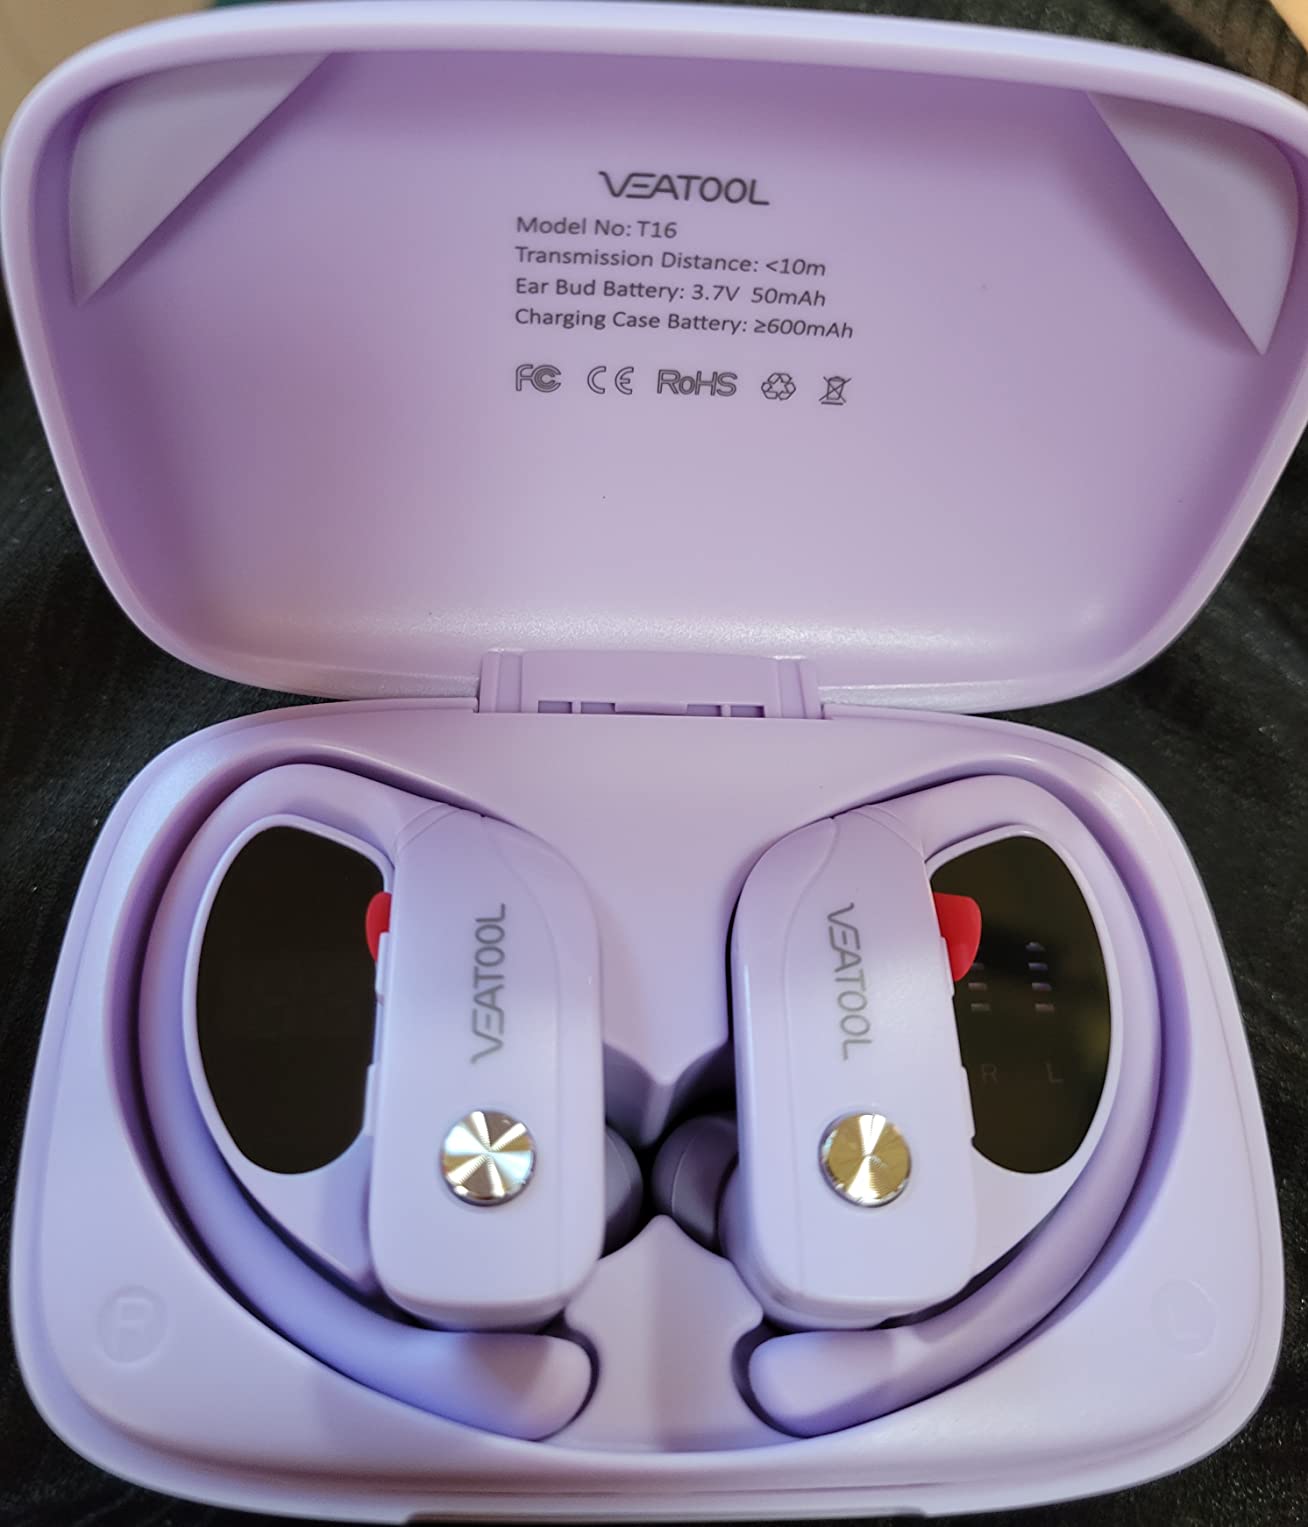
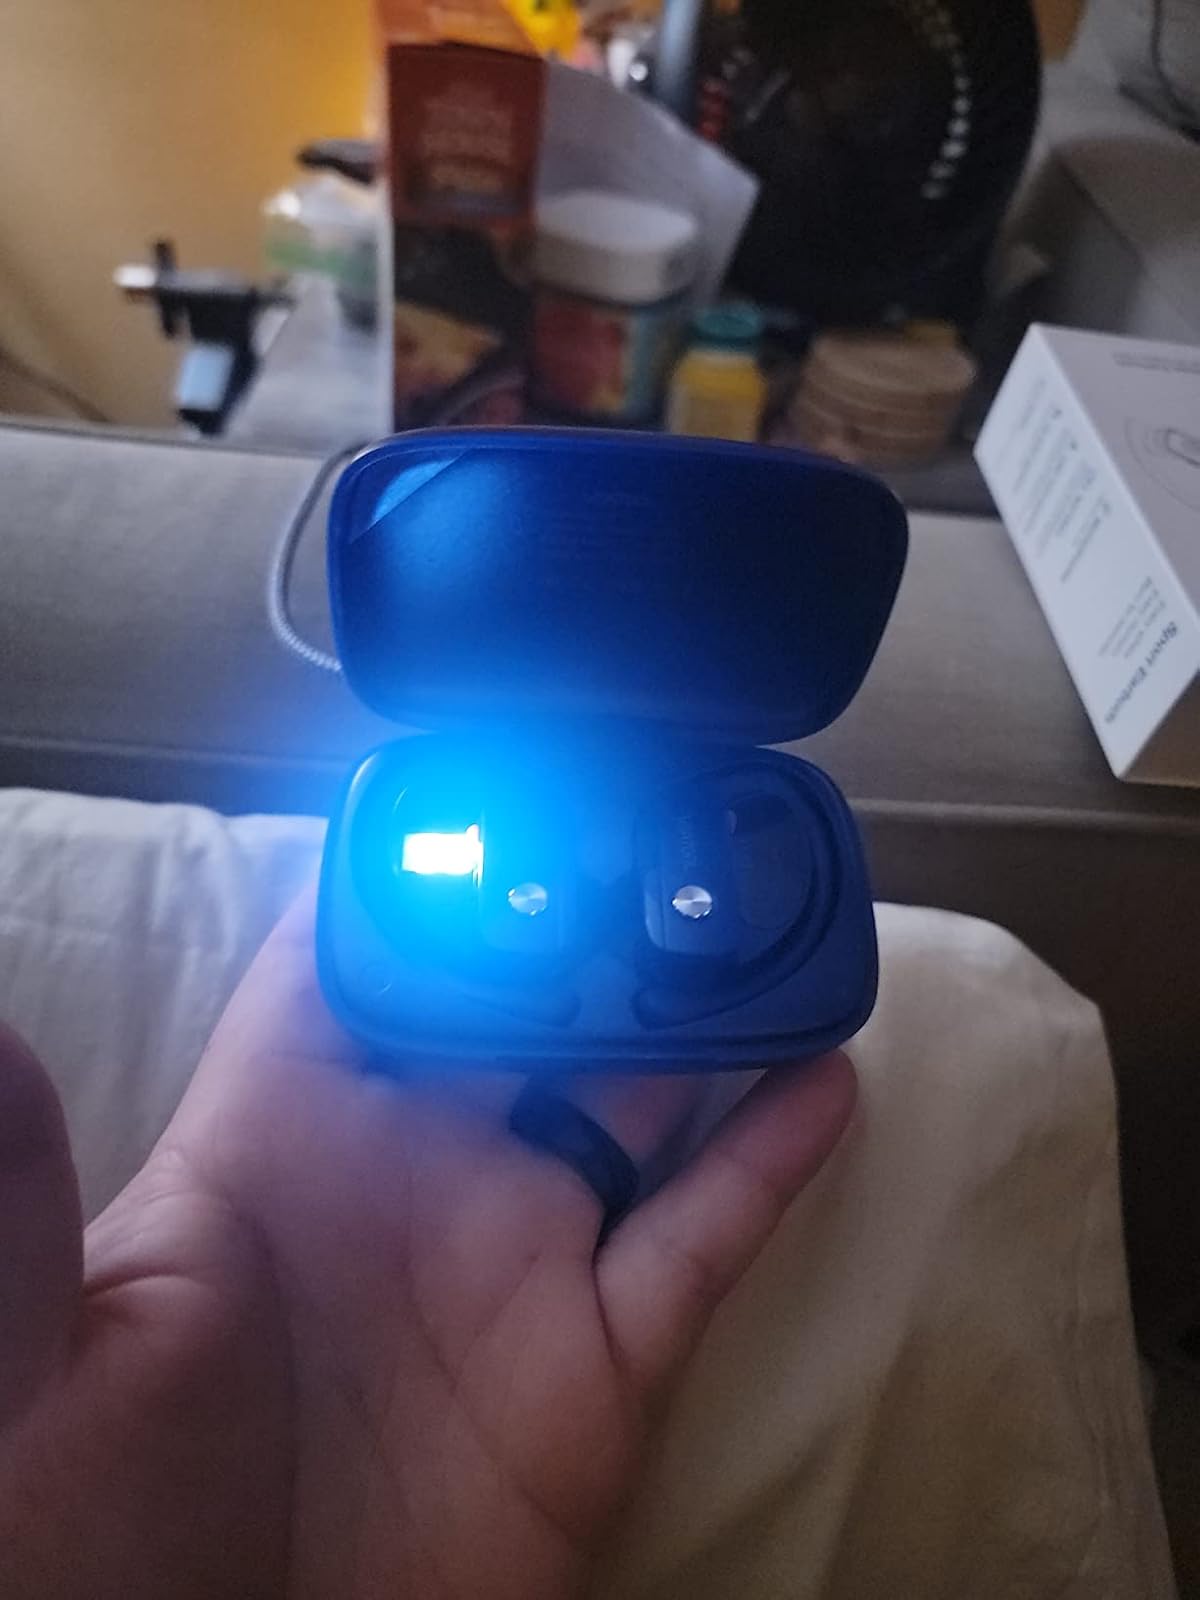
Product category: earbuds
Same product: no